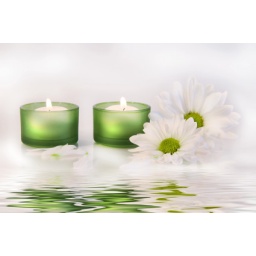
Green candles and daisies near water reflection on dreamy white background